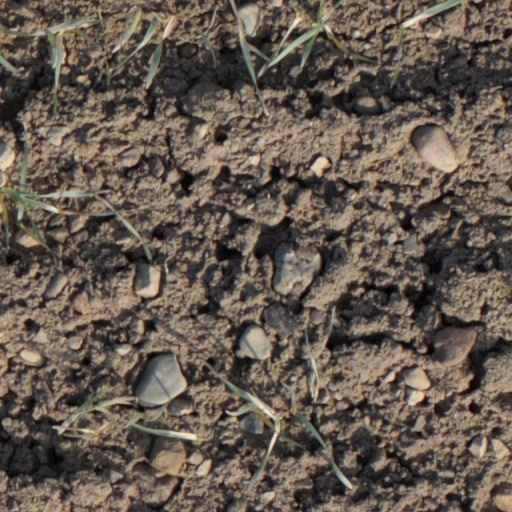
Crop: wheat